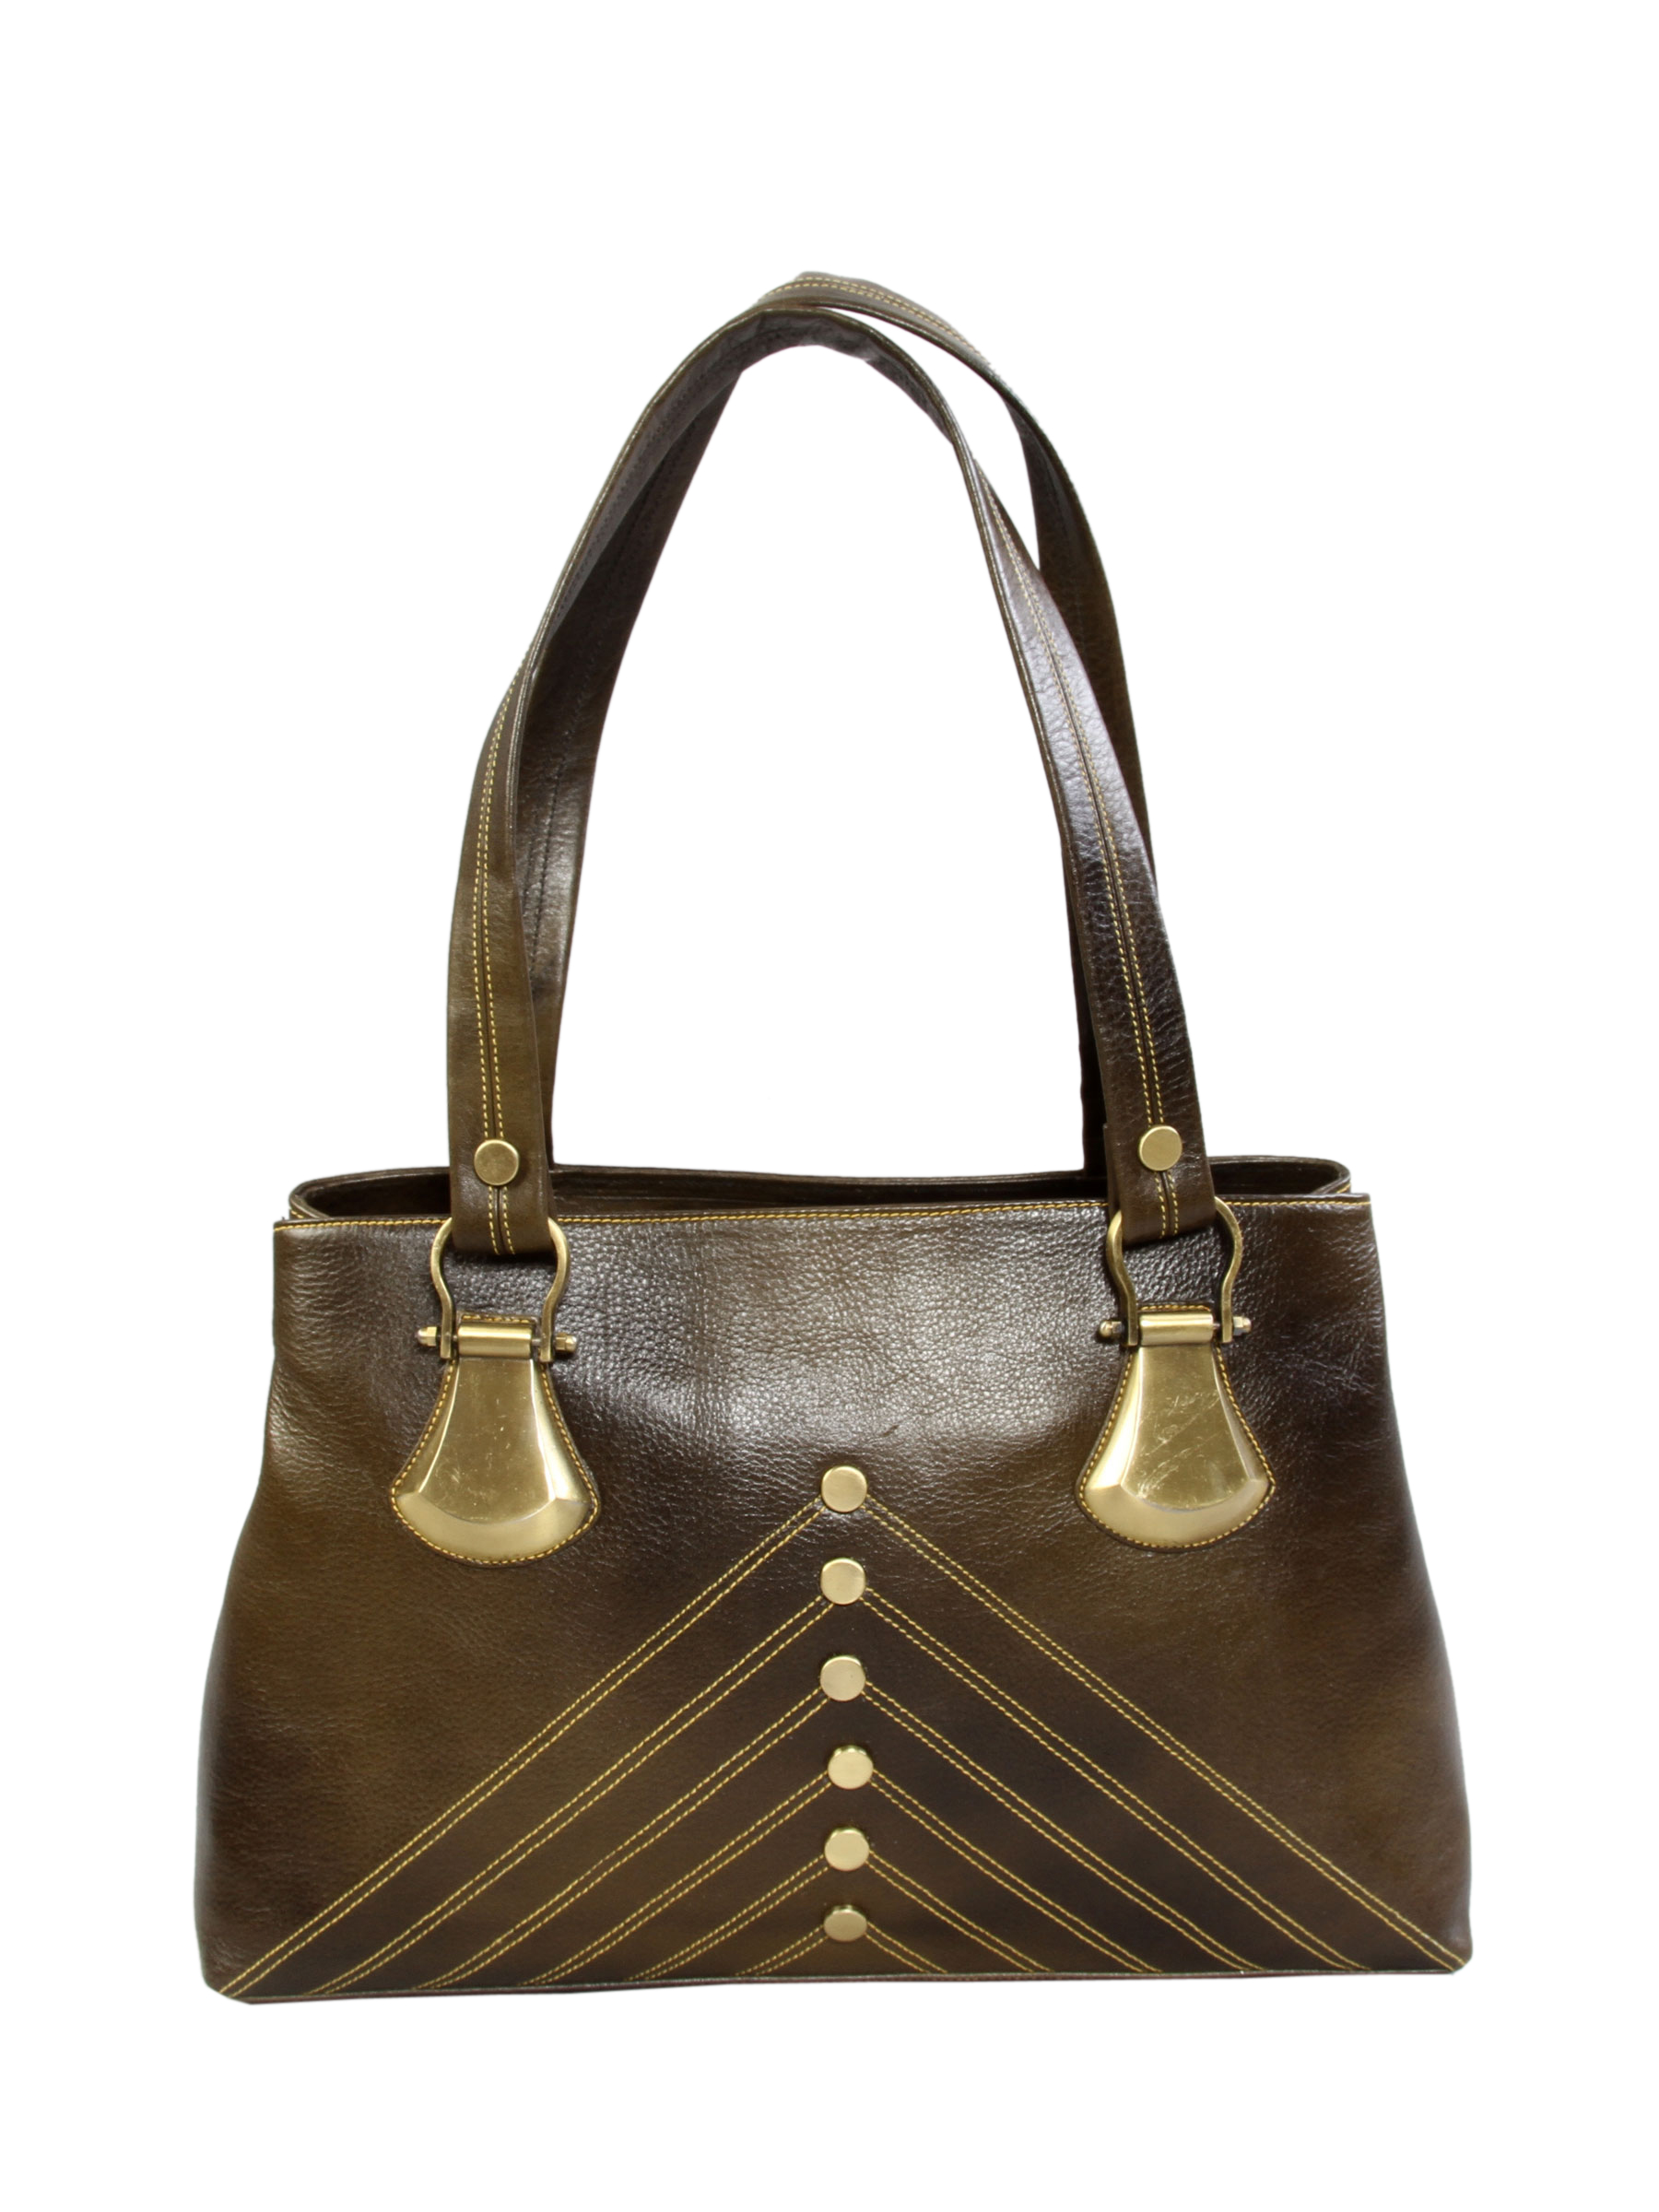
Murcia Women Brown Leather Bag
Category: Accessories / Bags / Handbags
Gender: Women
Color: Brown
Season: Winter 2015
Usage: Casual